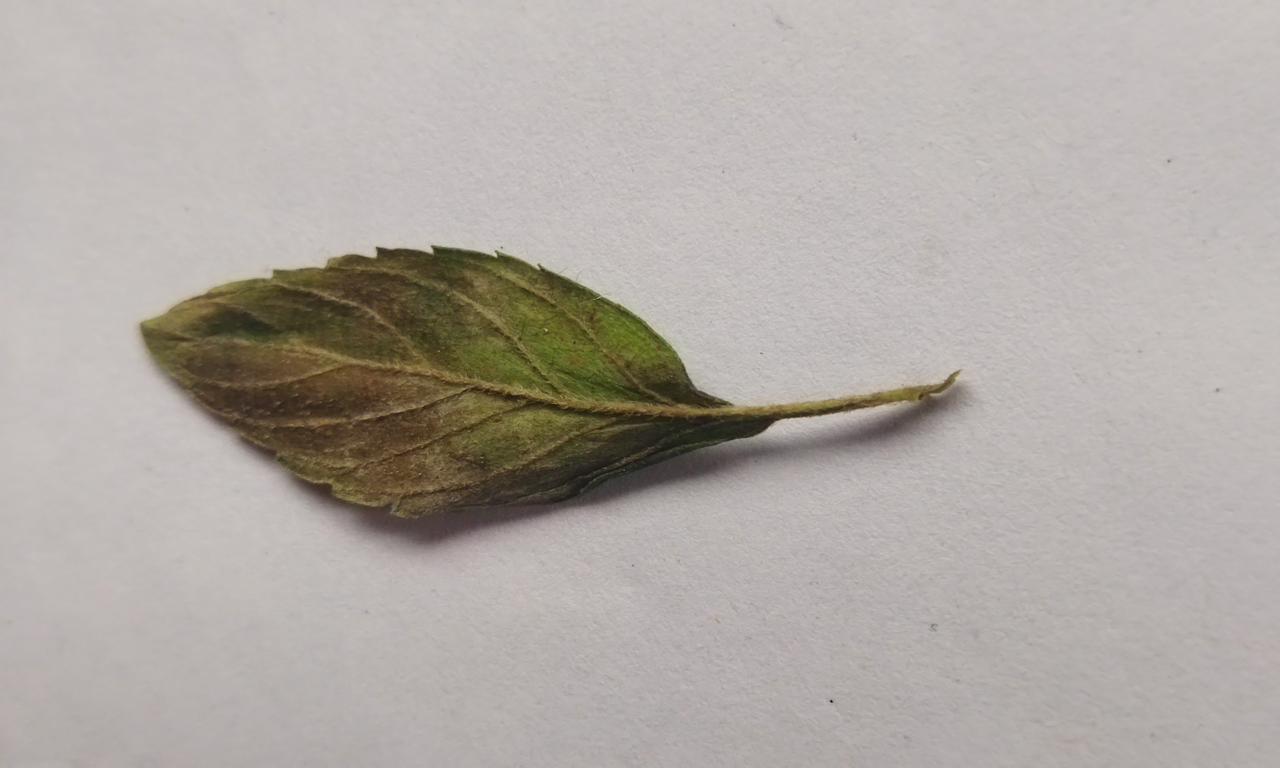
Label: Spoiled